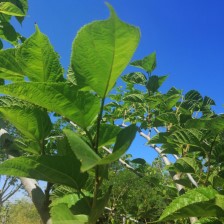
Variety: TaiwanStraberry